Monte Cristo Jr. (Victorian burlesque)

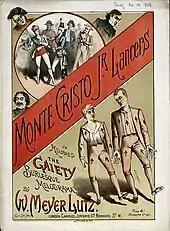
Sheet music cover for the "Monte Cristo Jr." Lancers (1886) by Lutz

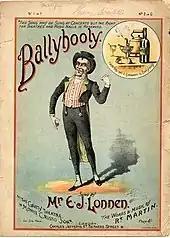
Sheet music cover for "Ballyhooly"

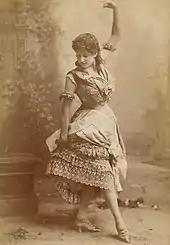
Lottie Collins as Mariette in "Monte Cristo Jr." (1886)

"Monte Cristo Jr." later toured the United Kingdom with much of the London cast before a production by the London Gaiety Burlesque Company Tour opened at Dockstader's Theatre in New York on 2 April 1888 It then toured Australia in mid-1888 with Alfred Cellier as the conductor and a cast including Danby, Farren, Grey, Hood, Leslie and Lind. The Gaiety cast including Farren but augmented by a pretty female American chorus opened on 15 November 1888 in a reworked production at the Standard Theatre on Broadway. While the American audience was largely unappreciative of the play in general and its doggerel verse in particular, it did start a new craze for dancing in long and "swishy" skirts as displayed by the female chorus.